Mikhail Pokrovsky

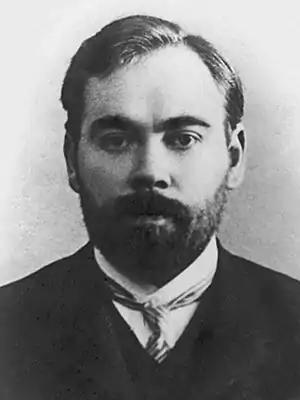
Bolshevik philosopher and writer Alexander Bogdanov (1873–1928), with whom Pokrovsky was closely associated during his years of European exile.

Pokrovsky became a Marxist during the Russian Revolution of 1905, joining the Bolshevik Party. He was invited by party leader V.I. Ulianov (Lenin) to contribute to the party's official newspaper published in exile, "Proletarii" (The Proletarian).